Tarzan and the Trappers

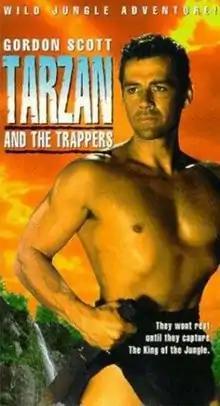

Tarzan and the Trappers is a 1960 action adventure film featuring Edgar Rice Burroughs' famous jungle hero Tarzan and starring Gordon Scott, Eve Brent, Rickie Sorensen and Lesley Bradley. The twentieth film of the "Tarzan" film series that began with 1932's "Tarzan the Ape Man", it was filmed in 1958 as three pilot episodes for a television series which were edited into a feature film when the project was abandoned. As a television project, it was shot in black-and-white rather than color, like other contemporary Tarzan films, including "Tarzan's Fight for Life", released later the same year. The film did finally appear on television, but only in 1966. It was shot in Chatsworth, California.